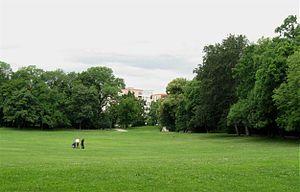
Le Bavariapark de Munich a une superficie de 6,8 hectares et constitue un monument architectural au sens de la loi sur la protection des monuments bavarois. Il est situé derrière la statue de la Bavière et le temple de la Renommée de la Theresienwiese dans le district de Schwanthalerhöhe. Après la relocalisation de la foire dans le nouveau Centre des Expositions de Riem, l'ensemble de la zone entourant le parc a été repensé et le Bavariapark est à nouveau ouvert au public depuis 1999.